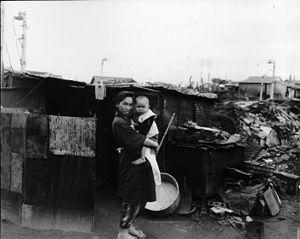
Les bombardements stratégiques sur le Japon sont les raids aériens, menés par les forces armées américaines pendant les deux dernières années de la Seconde Guerre mondiale contre l'Empire du Japon, qui détruisirent les principales villes du pays et tuèrent entre 241 000 et 900 000 personnes, sans compter les bombardements atomiques d'Hiroshima et de Nagasaki. En plus des pertes humaines, les bombardements causèrent d'importants dégâts aux villes japonaises et contribuèrent au profond déclin de la production industrielle.